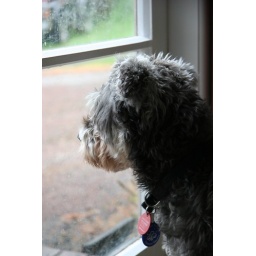
Shame the windows weren't clean! Not always possible with lots of dog noses around :o(